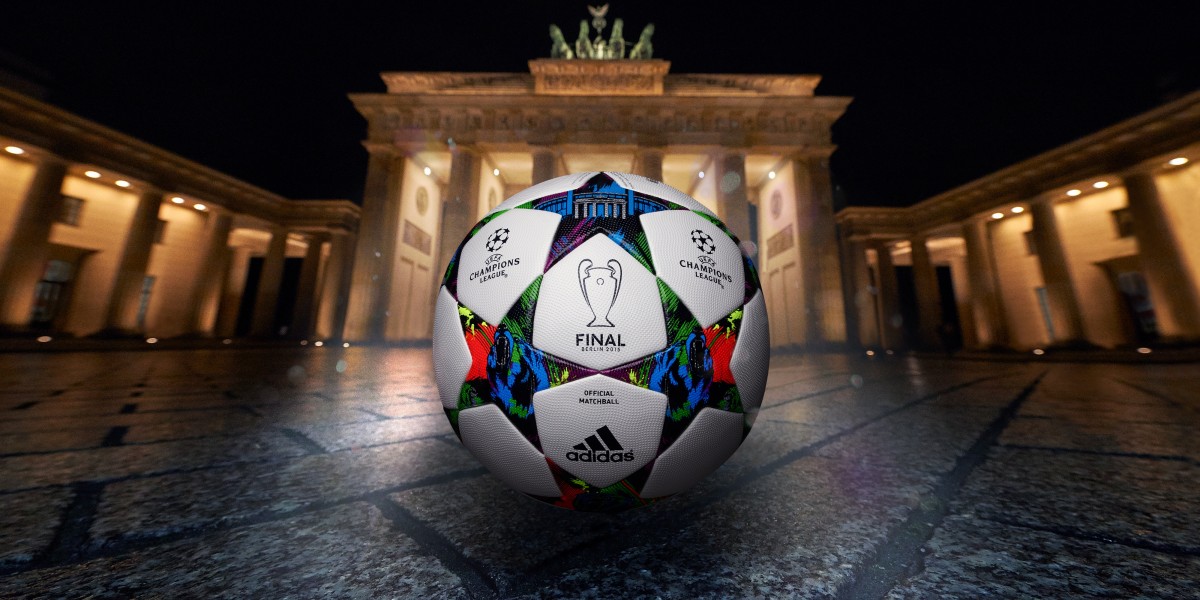
Tags: lighting, world